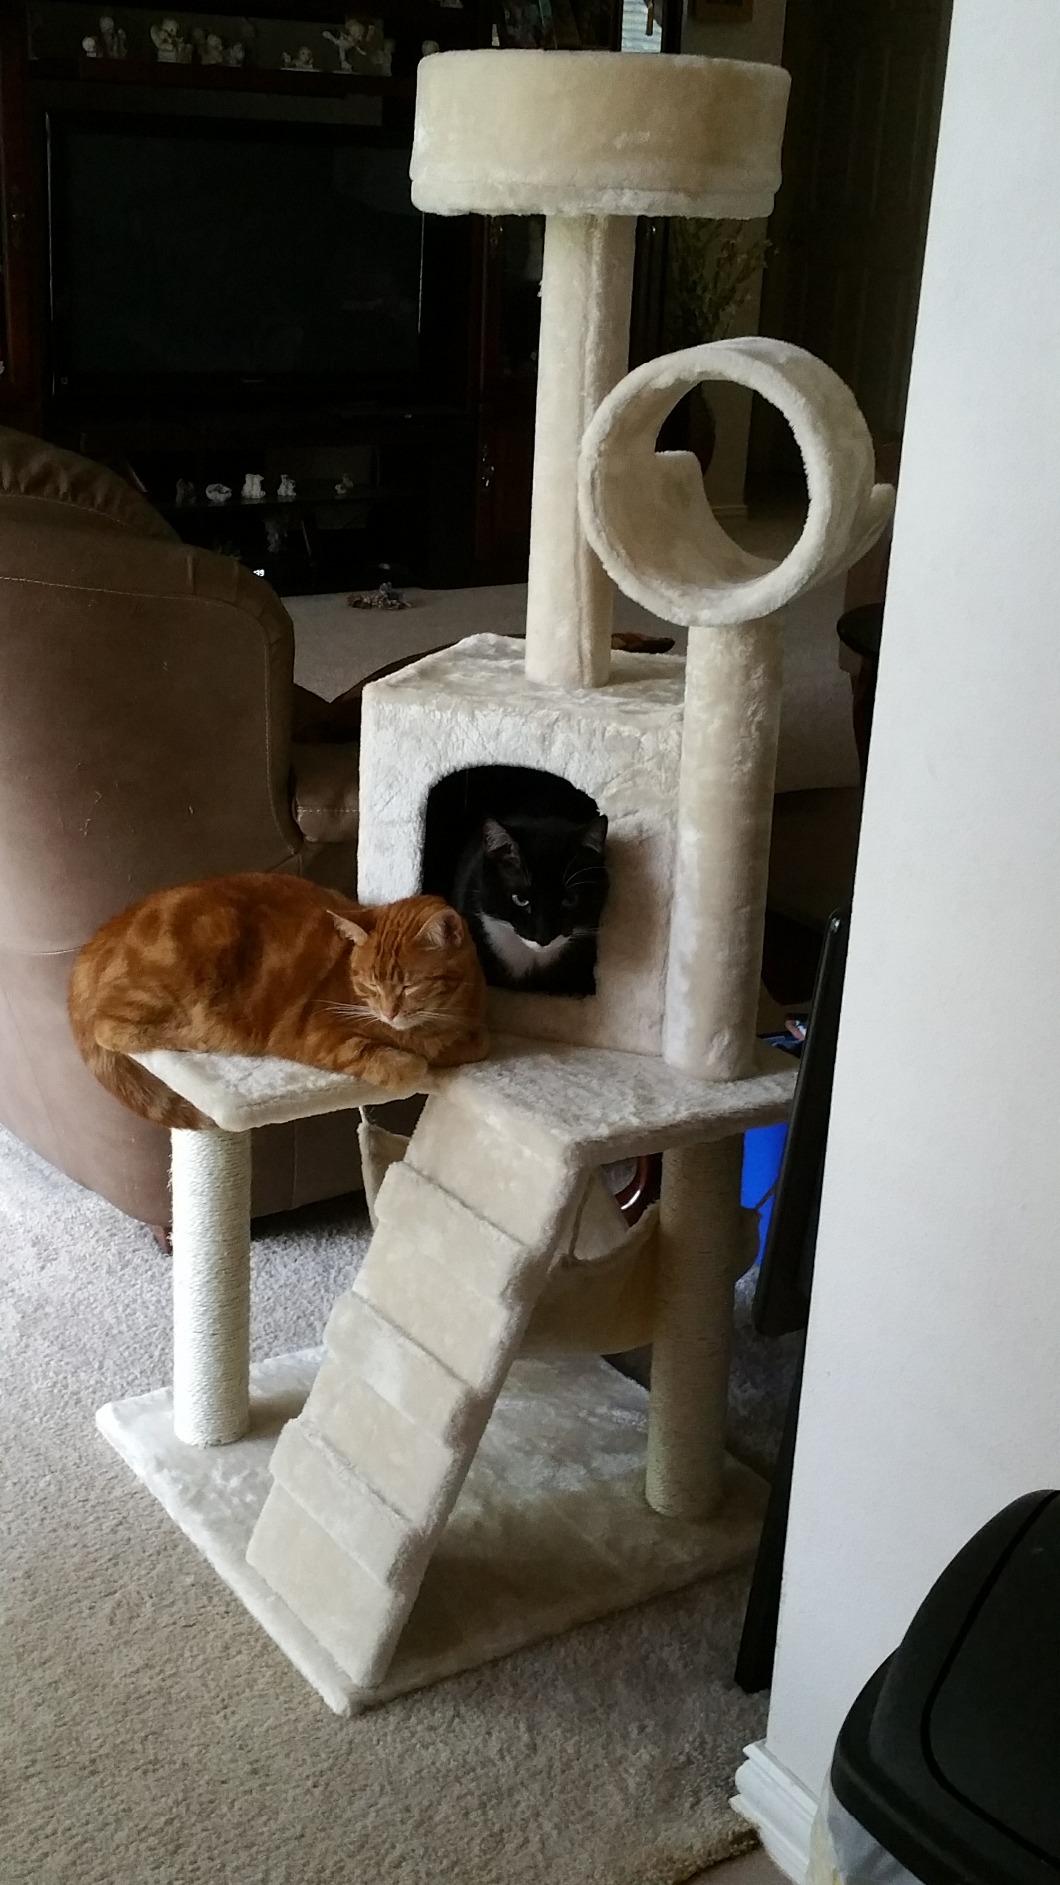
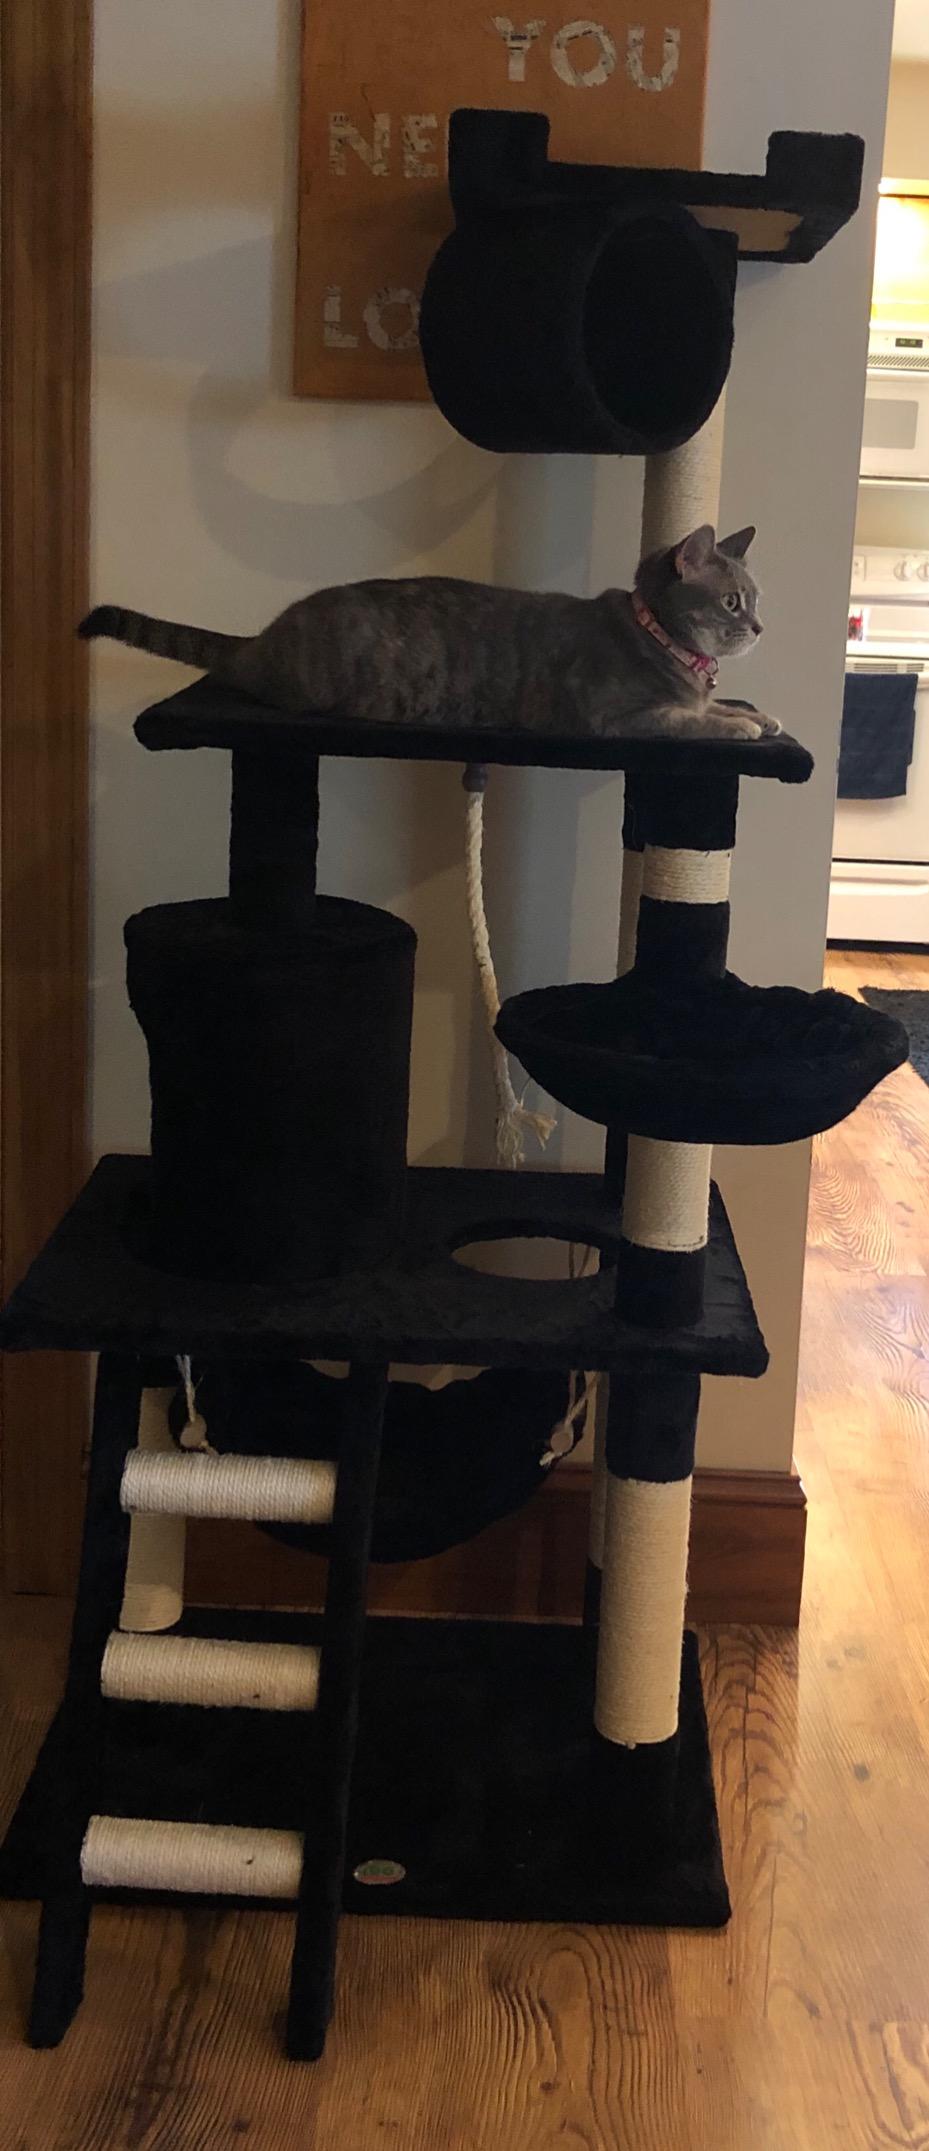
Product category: items_cat tree
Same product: no